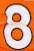
Number: 8